Mark Wilson (businessman)

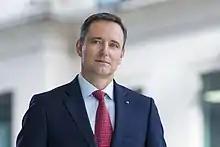
Mark Wilson in 2016

Mark Andrew Wilson (born 22 August 1966) is a New Zealand businessman, who was chief executive officer (CEO) of Aviva from 2013 to 2018.